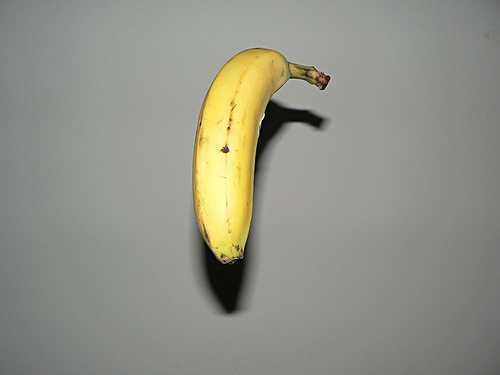
Label: Banana